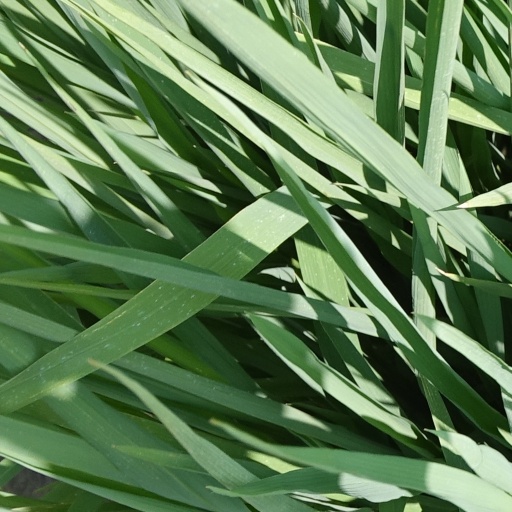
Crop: rice